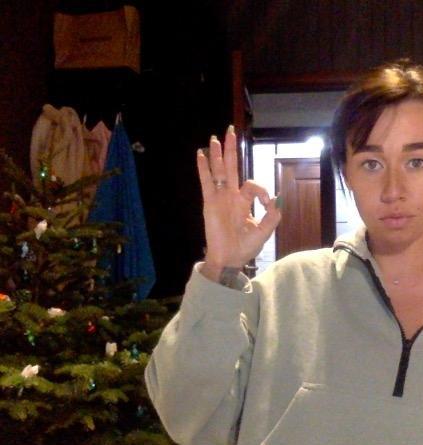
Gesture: ok